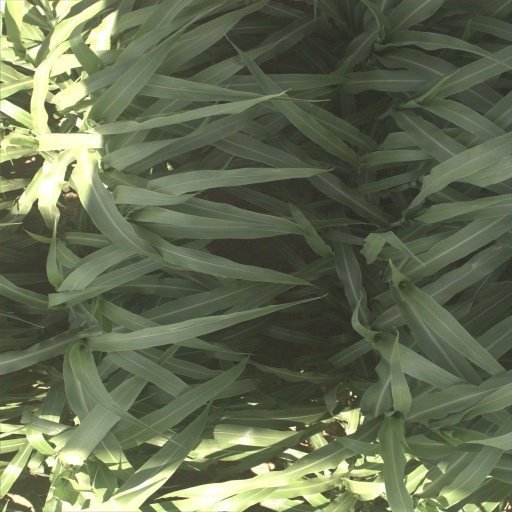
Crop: sorghum